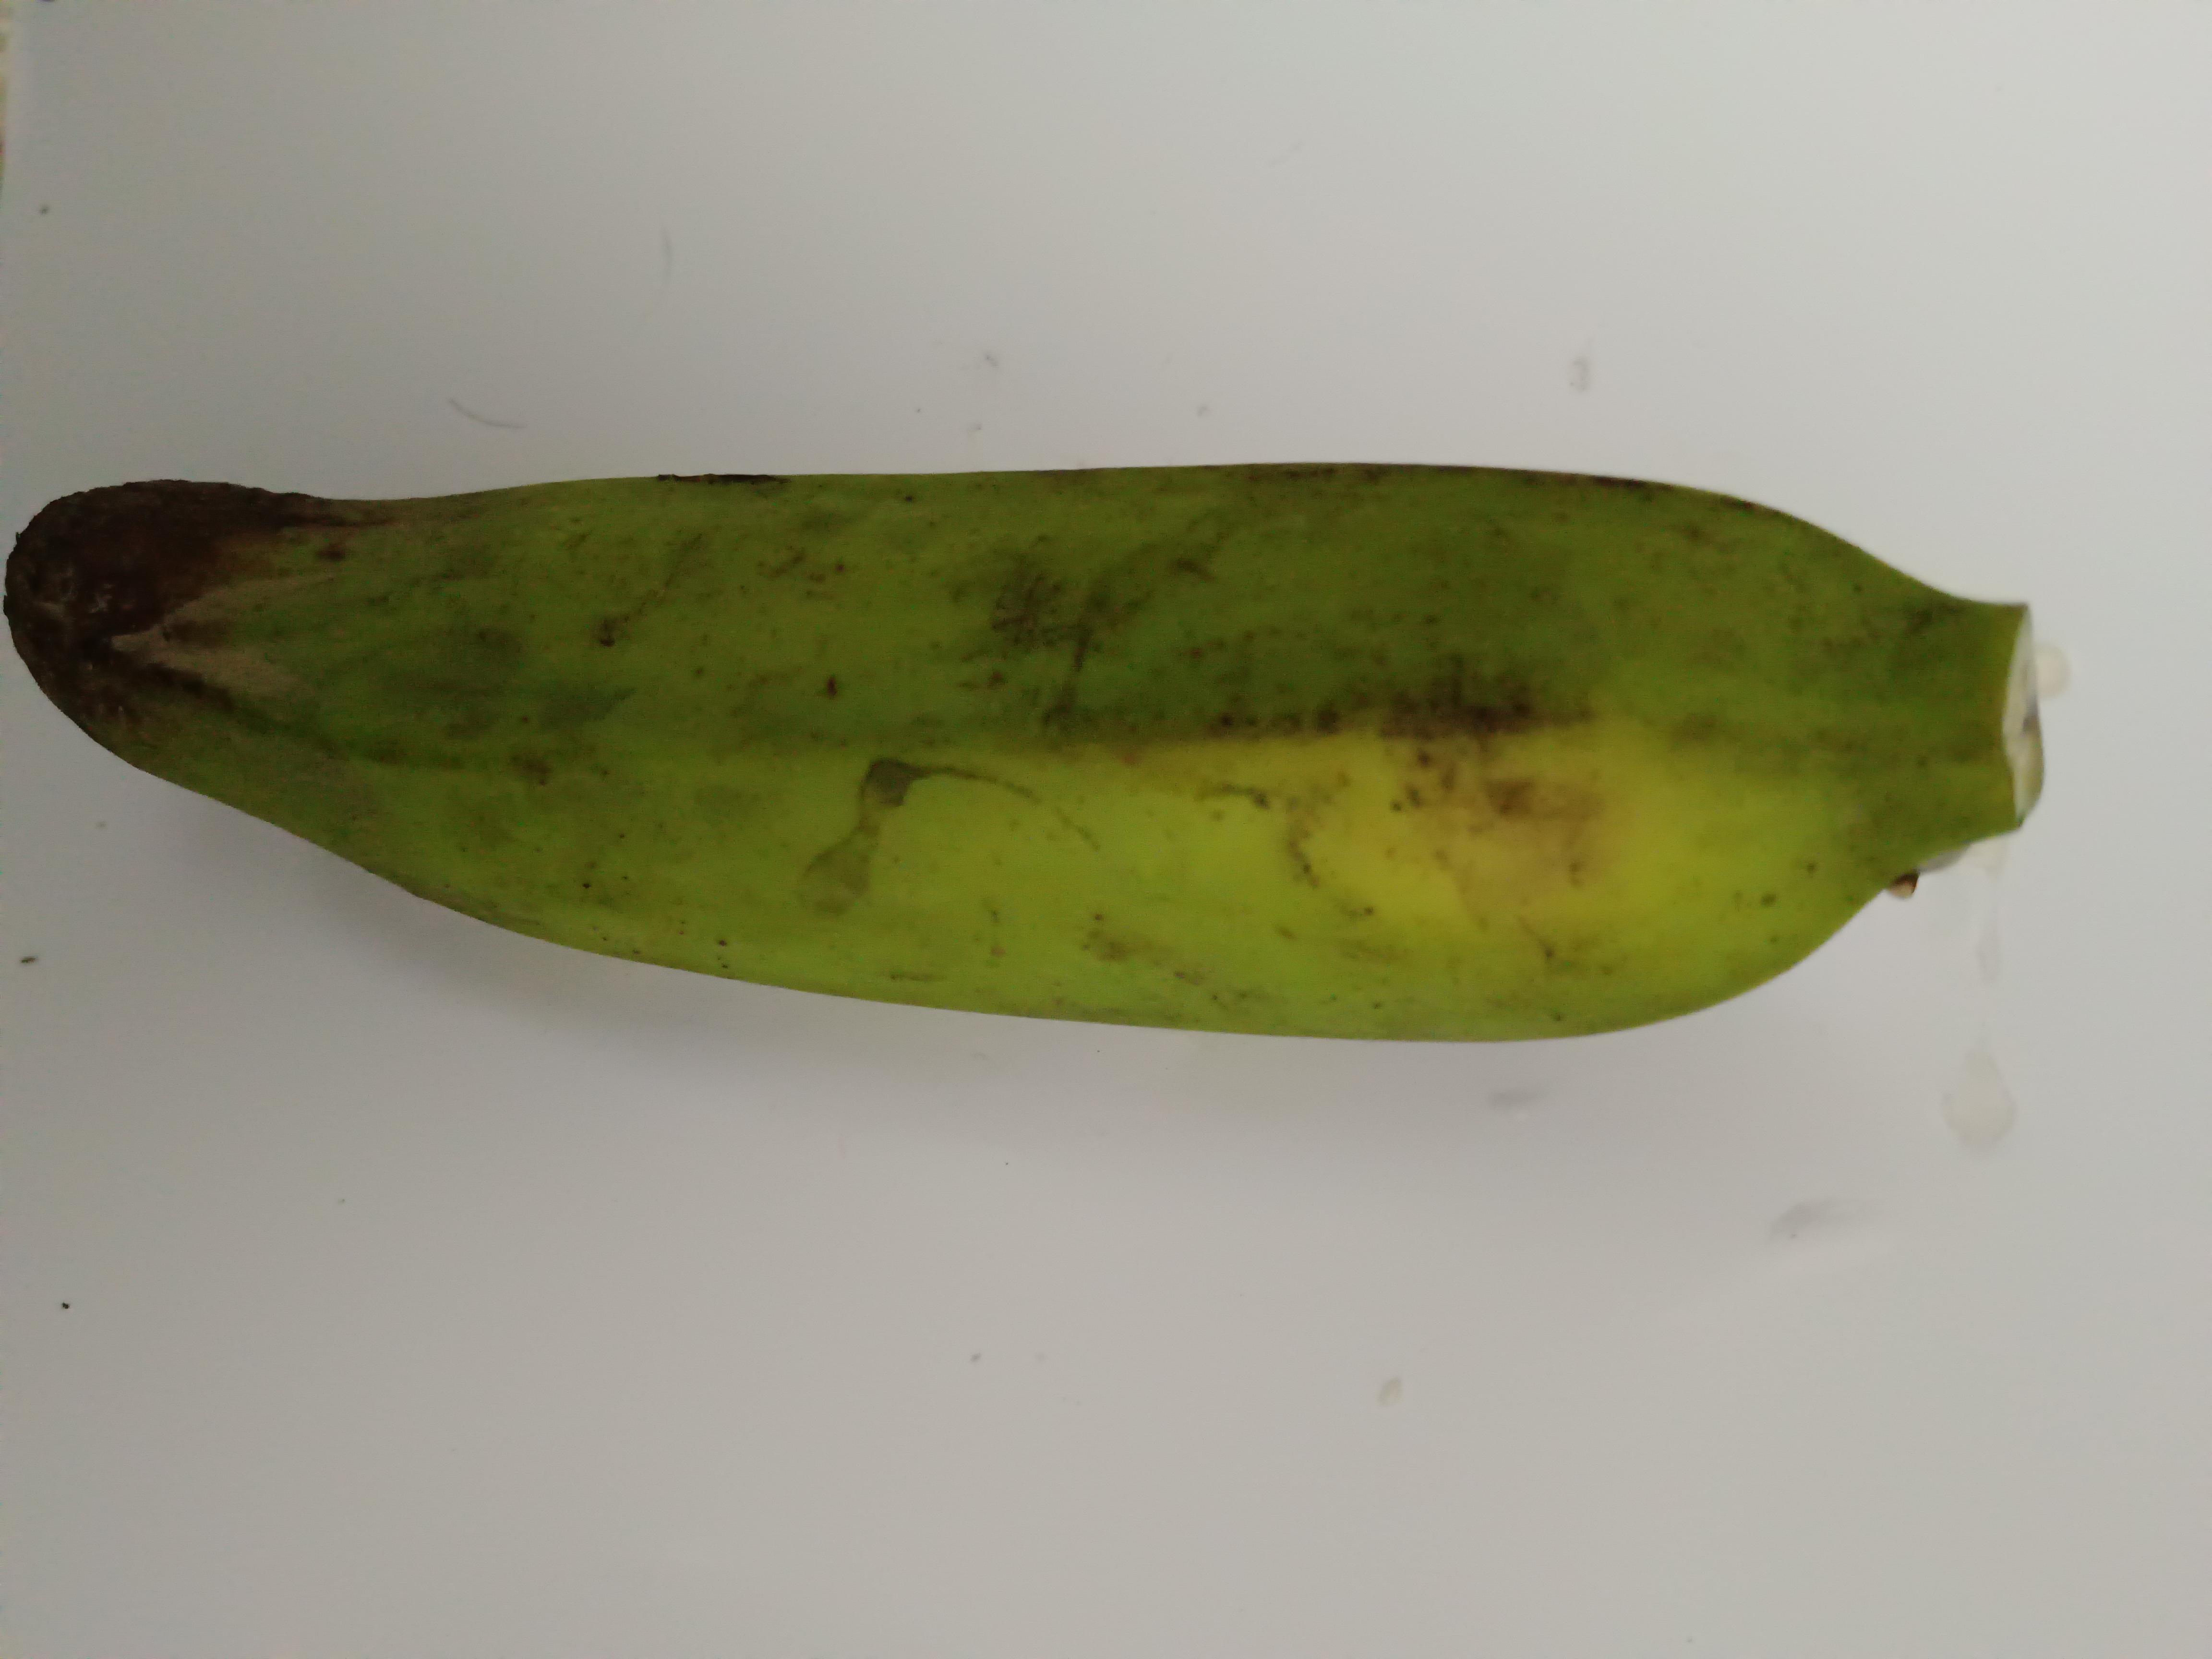
Banana variety: Anaji